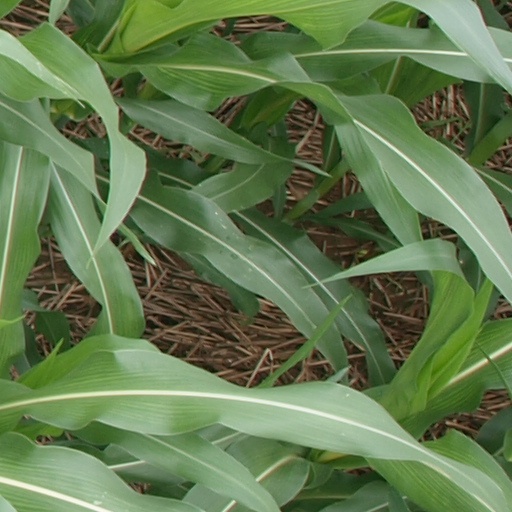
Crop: maize; corn